Geography of Tuvalu

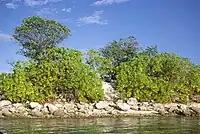
"Scaevola taccada" and "Guettarda speciosa" grow near the beach on Nanumea Atoll

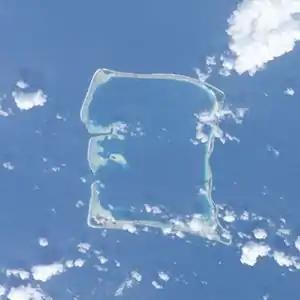
Nukufetau atoll.

The native broadleaf forest is limited to 4.1% of the vegetation types on the islands of Tuvalu. The islets of the Funafuti Conservation Area have 40% of the remaining native broadleaf forest on Funafuti atoll. The native broadleaf forest of Funafuti would include the following species, that were described by Charles Hedley in 1896, which include the Tuvaluan name (some of which may follow Samoan plant names):